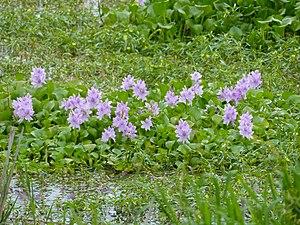
La jacinthe d'eau ou camalote est une espèce de plantes monocotylédones de la famille des Pontederiaceae, originaire d'Amérique du Sud.